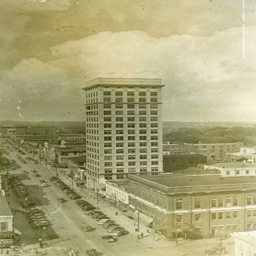
did you know filming location once had the tallest building ? completed was stories .